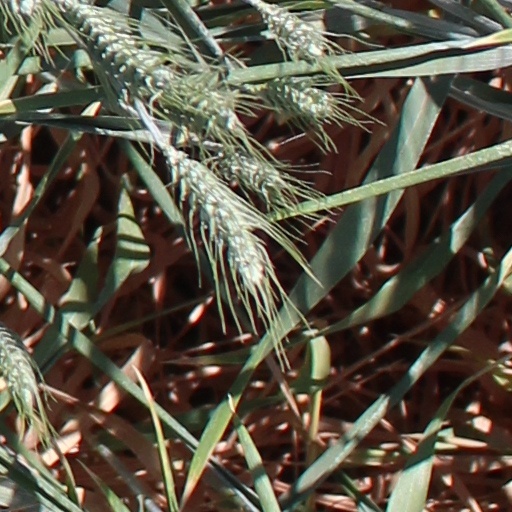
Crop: wheat